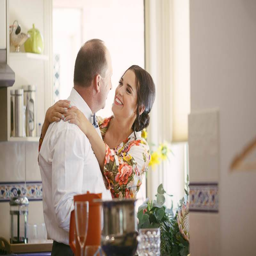
the bride sharing a moment with her father